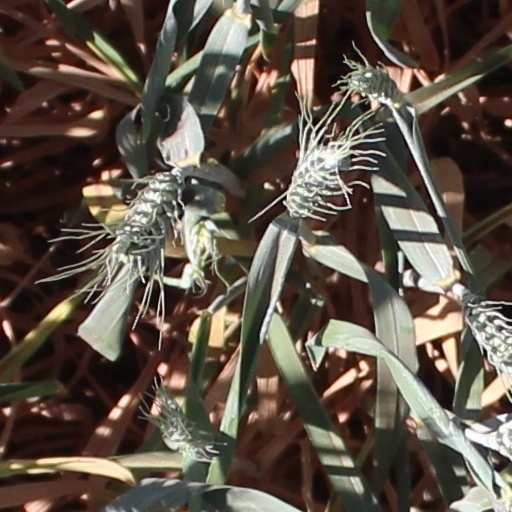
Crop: wheat